Olivancillaria contortuplicata

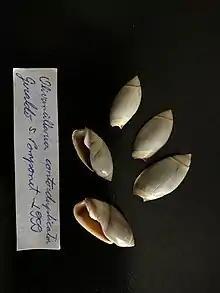
Olivancillaria contorduplicata from Santa Cataria, Brazil. Fabio Wiggers collection

Olivancillaria contortuplicata is a species of sea snail, a marine gastropod mollusk in the family Olividae, the olives.